Military of Champa

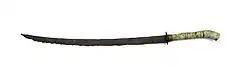
Ancient Champa Sword

They are composed of mostly small to medium-sized warships for coastal defense, piracy, and maritime trade and maintain a significant presence along the coasts of Southeast Asia. They built their ships with multiple decks and used advanced rigging techniques to make them faster and more maneuverable and were adapted from traditional Southeast Asian boat designs. Large warships, known as "towers on the water", were up to 60 meters long and had various decks. These ships had different rows of oars and a large crew of soldiers and navigators. The Chams also had smaller ships called "sea-going rafts" propelled by sails and oars. Other large vessels were named "jongs", large sailing ships with multiple masts and a high prow and stern for long-distance trade and could carry large amounts of cargo and passengers, as well as weapons and troops for military expeditions. Smaller, faster ships were called "sampans", which were used for scouting and patrolling. Another type of small warship was the " katamaran", a smaller vessel with two hulls well-suited for navigating shallow waters and river estuaries. They were often used for piracy and coastal raids. The Chams also used "fire ships", vessels loaded with flammable materials set alight and used to attack enemy ships. They used dragon boats on rivers and lakes to carry many marines to engage the Khmer and Viet vessels in ramming and close-quarters combat. In addition to these warships, the Champa navy relied on smaller boats and canoes for surveillance, fishing, and transporting goods and troops along rivers and coastal areas.